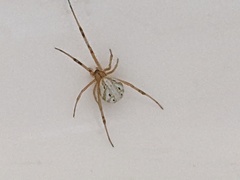
Species: Lactrodectus_hesperus